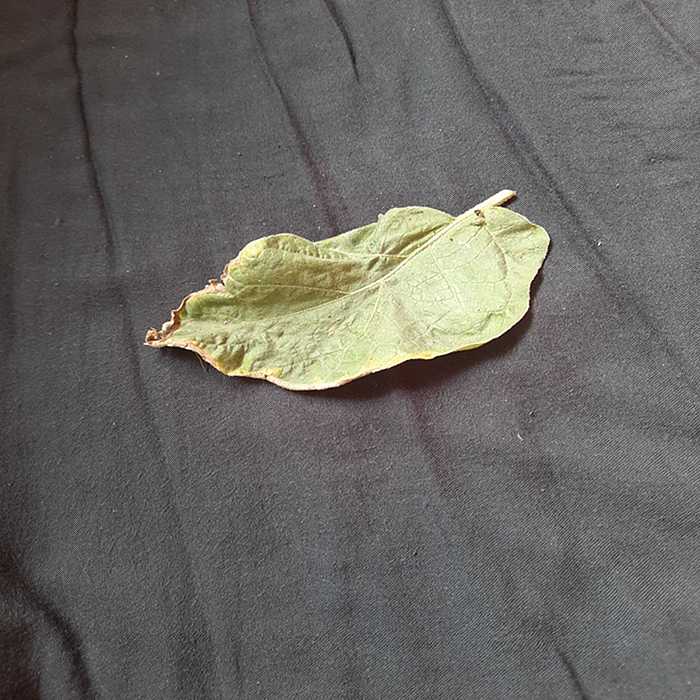
Plant: Eggplant
Label: Eggplant begomovirus